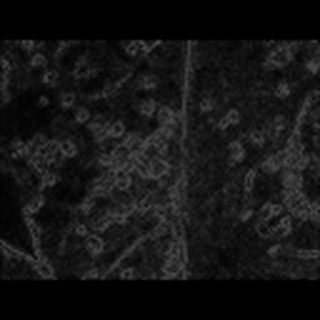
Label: cotton_bacterial_blight